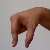
The image shows a hand gesture representing the letter 'Q' in Indian Sign Language.